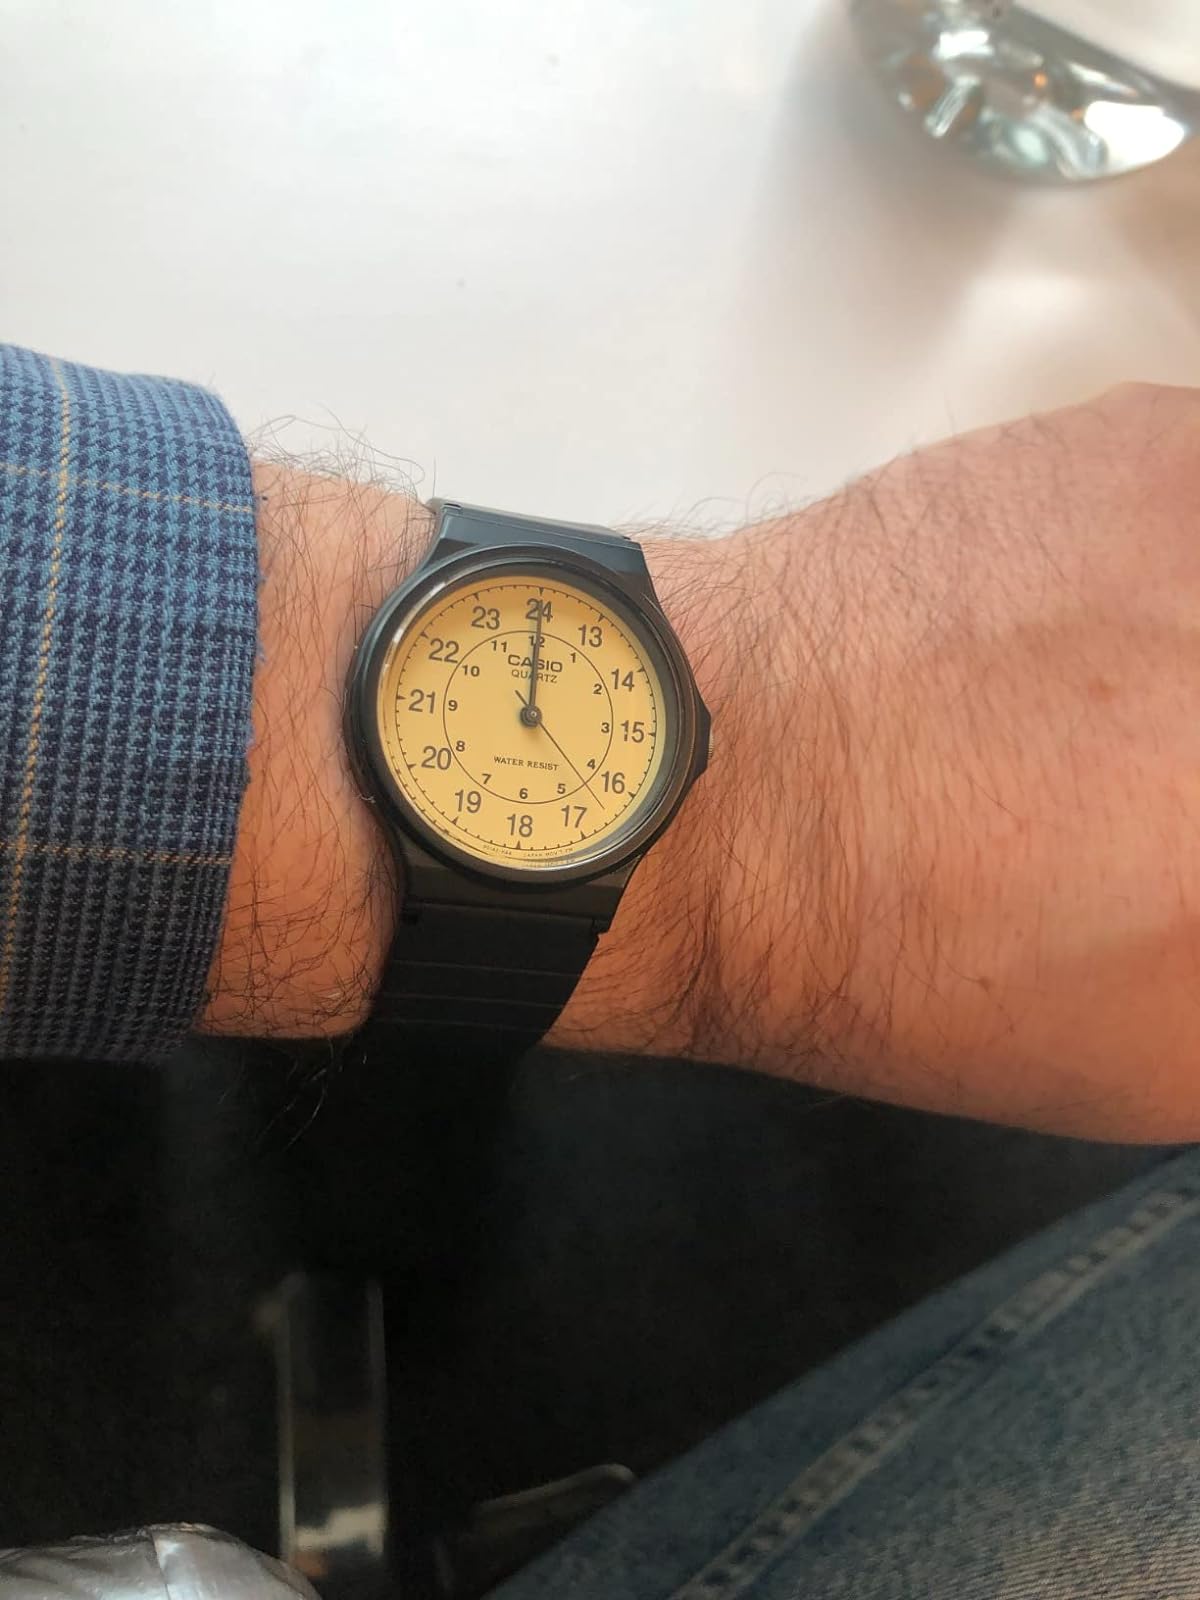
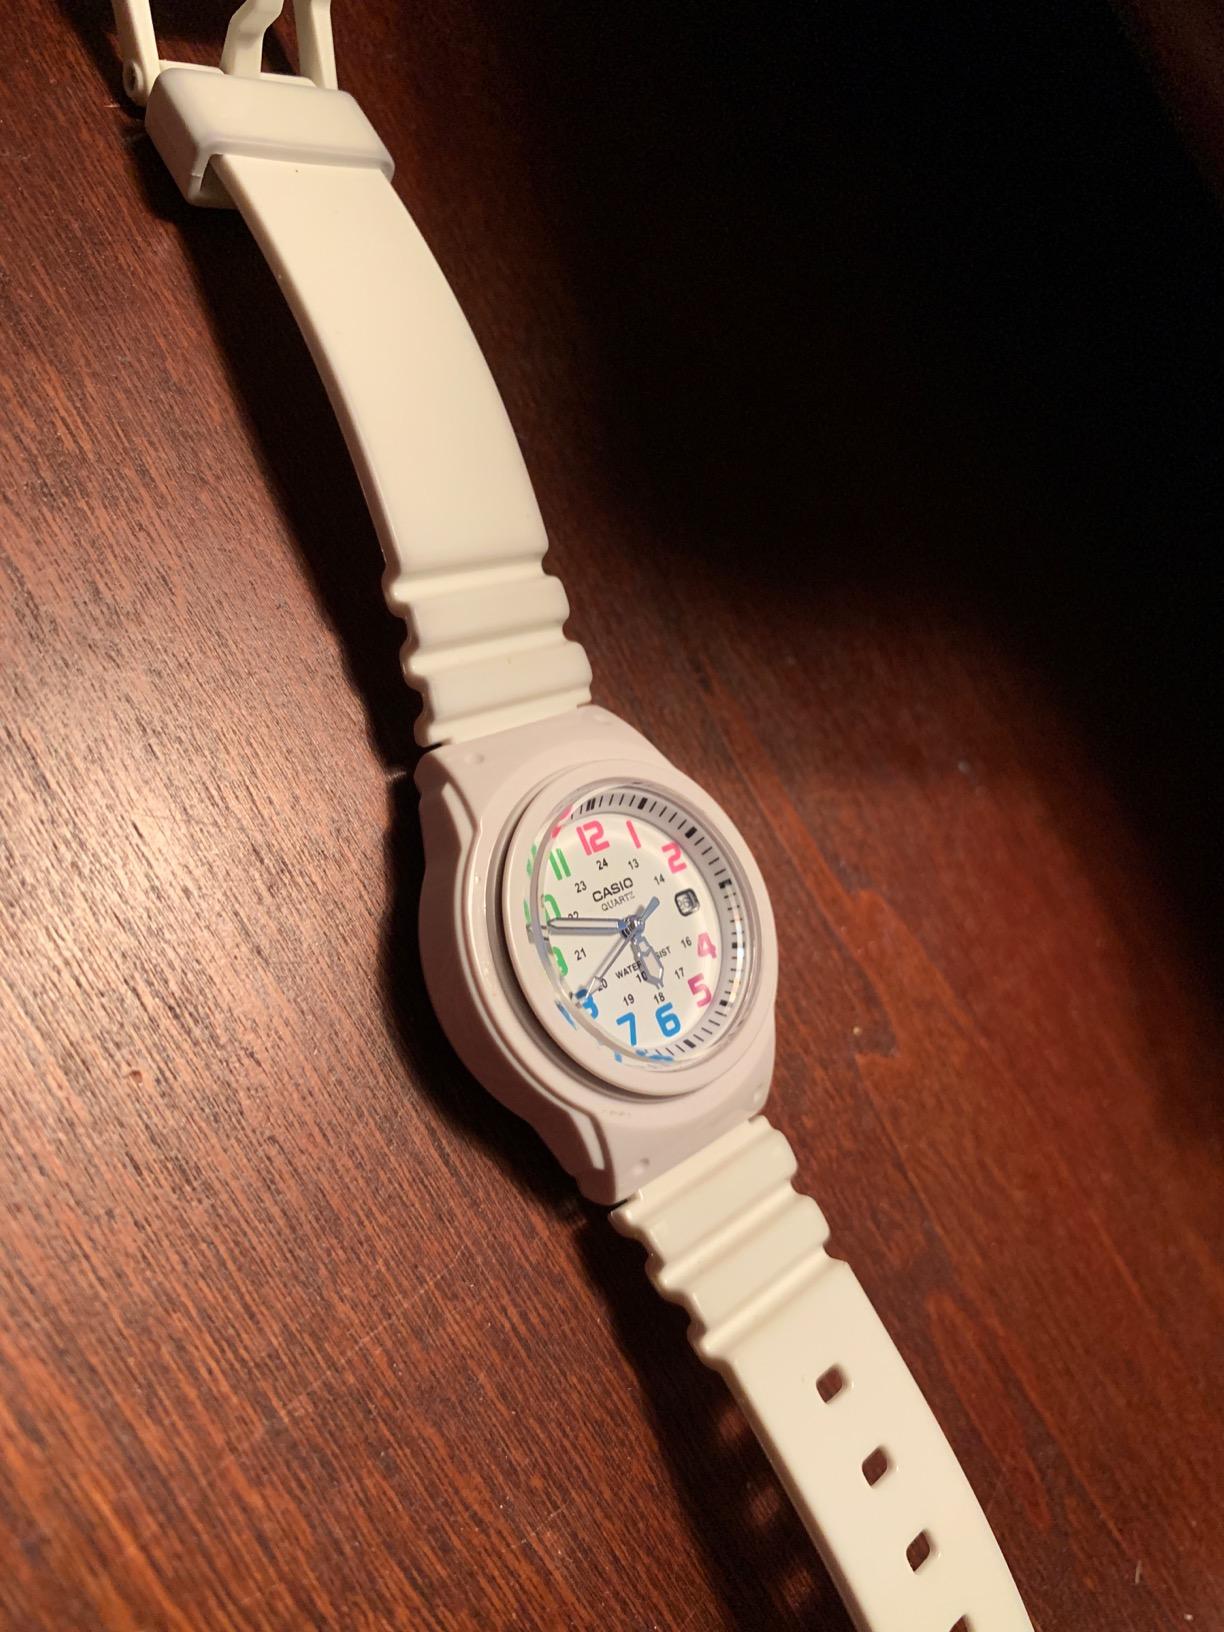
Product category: accessories_watch
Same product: no